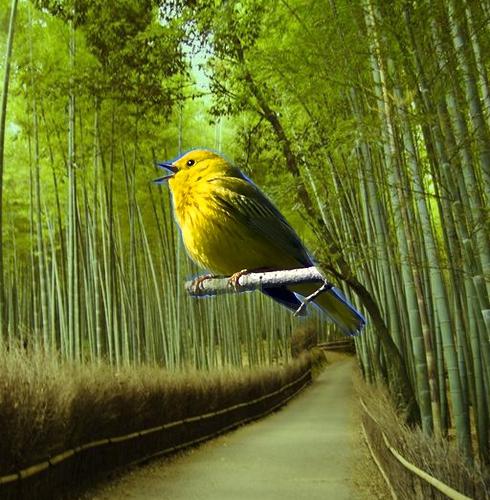
Bird species: Yellow_Warbler
Bird type: landbird
Background: land